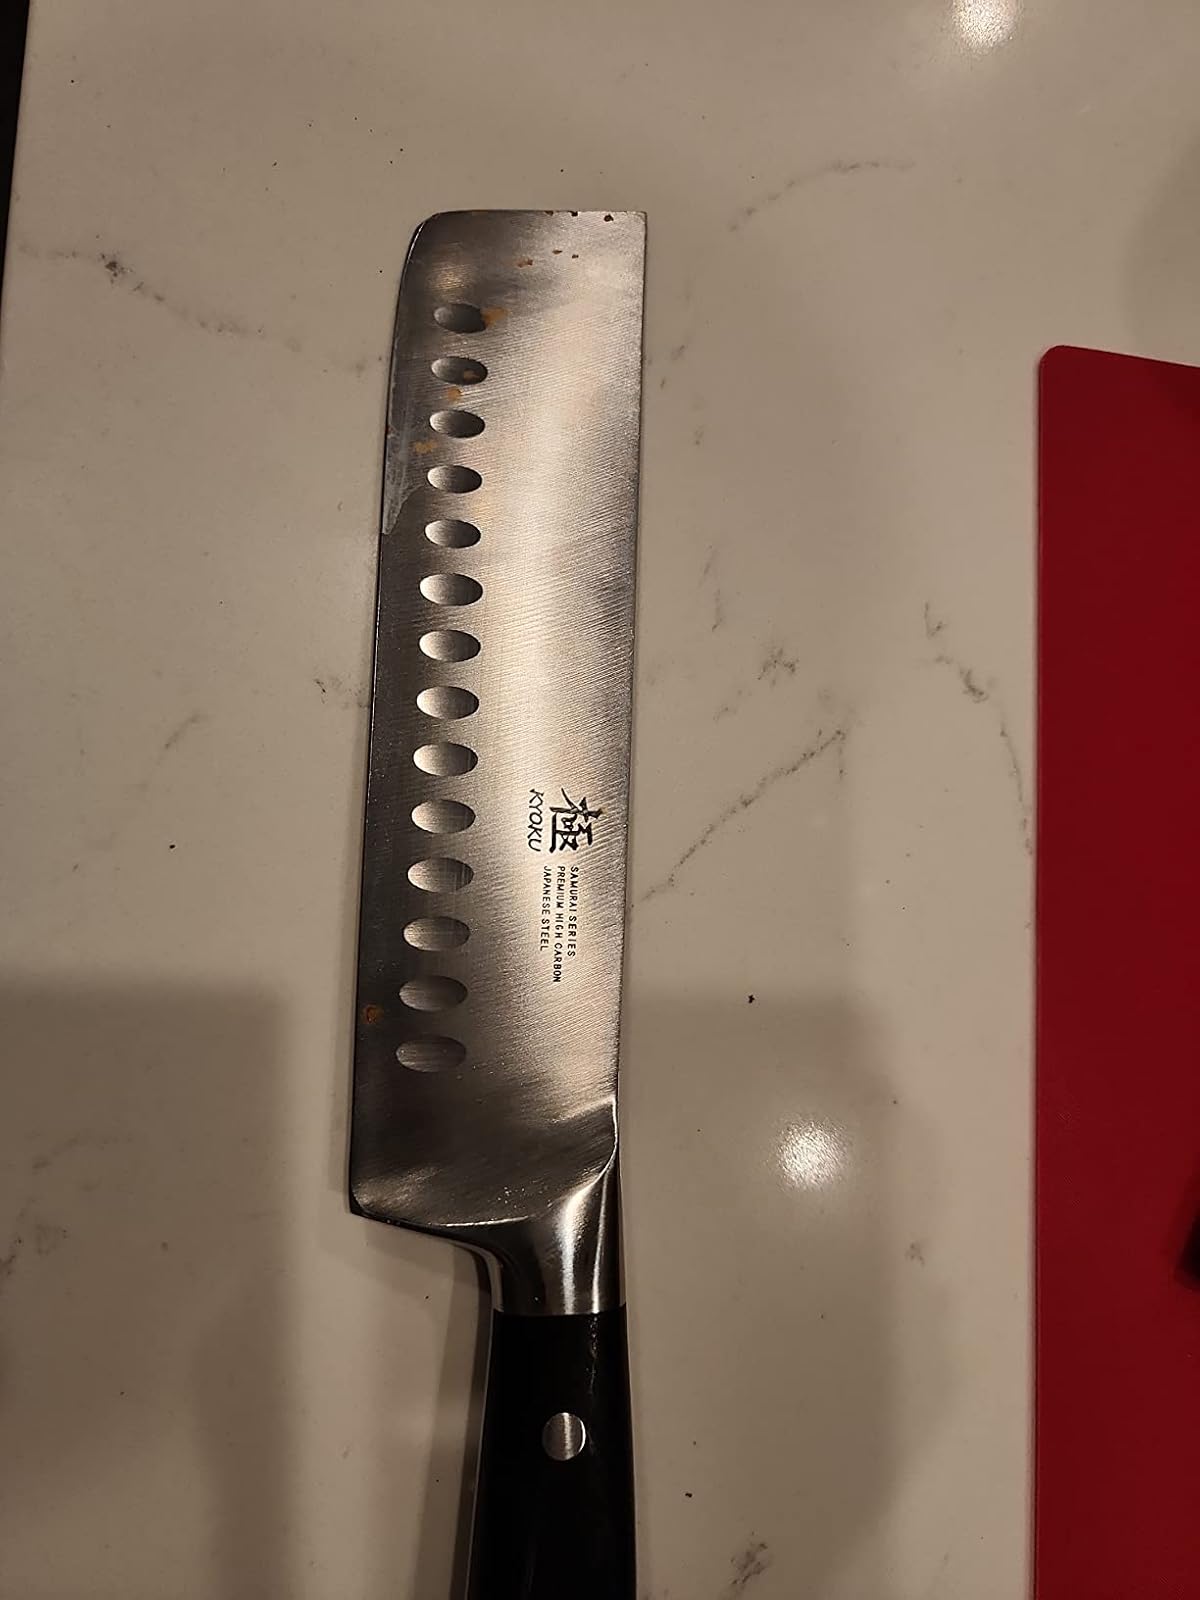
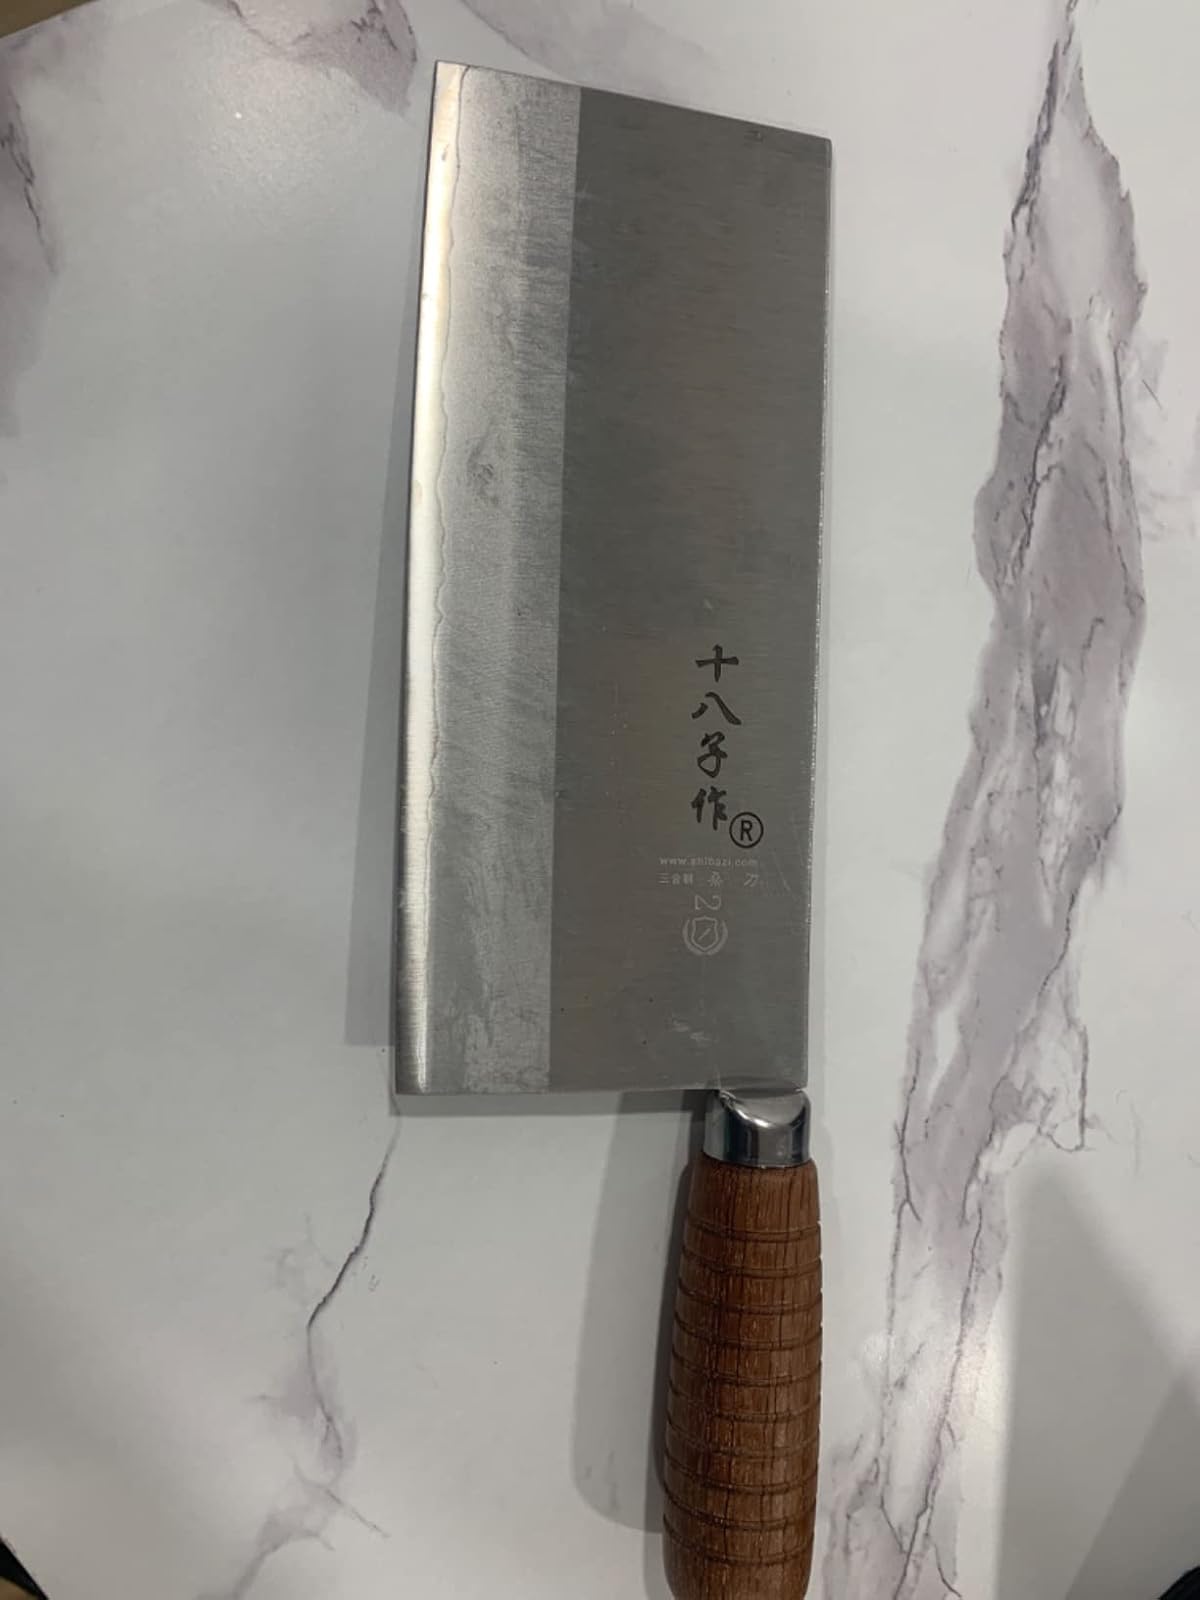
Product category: items_knife
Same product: no